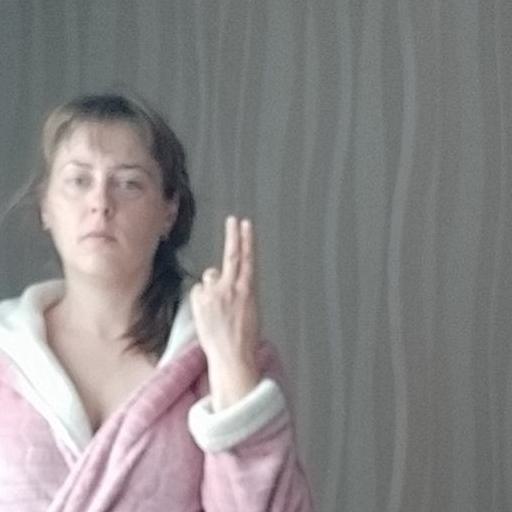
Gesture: two_up_inverted